Meal kit

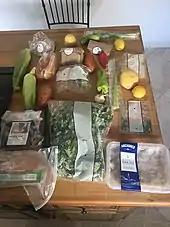
The contents of a Blue Apron meal kit

A meal kit is a subscription service–foodservice business model where a company sends customers pre-portioned and sometimes partially prepared food ingredients and recipes to prepare home-cooked meals. Services that send pre-cooked meals are called meal delivery services. This subscription model has been cited as an example of the personalization of the food and beverage industry.